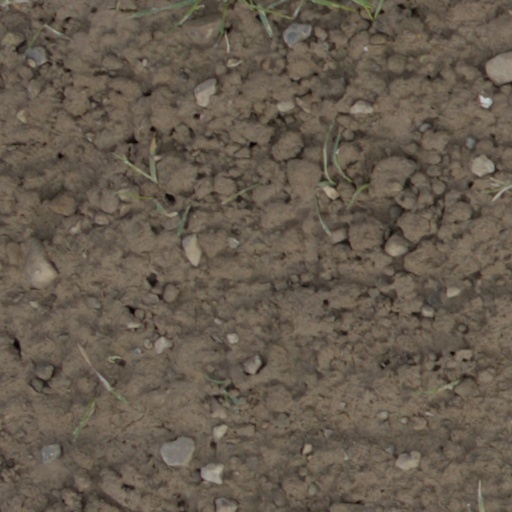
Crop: wheat